Tokugawa Tsunayoshi

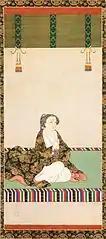
Keishōin, Tsunayoshi's mother

Tokugawa Tsunayoshi was born on 23 February 1646, in Edo. He was the son of Tokugawa Iemitsu by one of his concubines, named Otama, later known as Keishōin 桂昌院 (1627–1705). Tsunayoshi had an elder brother already five years old, who would become the next shogun after Iemitsu's death, Tokugawa Ietsuna. Tsunayoshi was born in Edo and after his birth moved in with his mother to her own private apartments in Edo Castle. "The younger son (Tsunayoshi) apparently distinguished himself by his precociousness and liveliness at an early age, and the father, the third shogun, Iemitsu, became fearful that he might usurp the position of his duller elder brothers [and] thus he ordered that the boy (Tsunayoshi) not to be brought up as a samurai/warrior, as was becoming for his station, but be trained as a scholar." His childhood name was Tokumatsu.